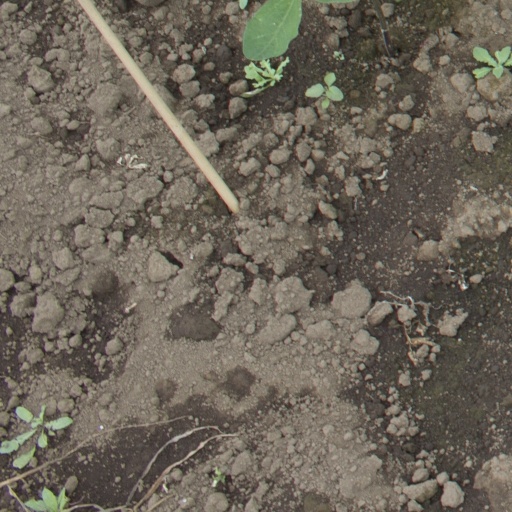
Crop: soybean